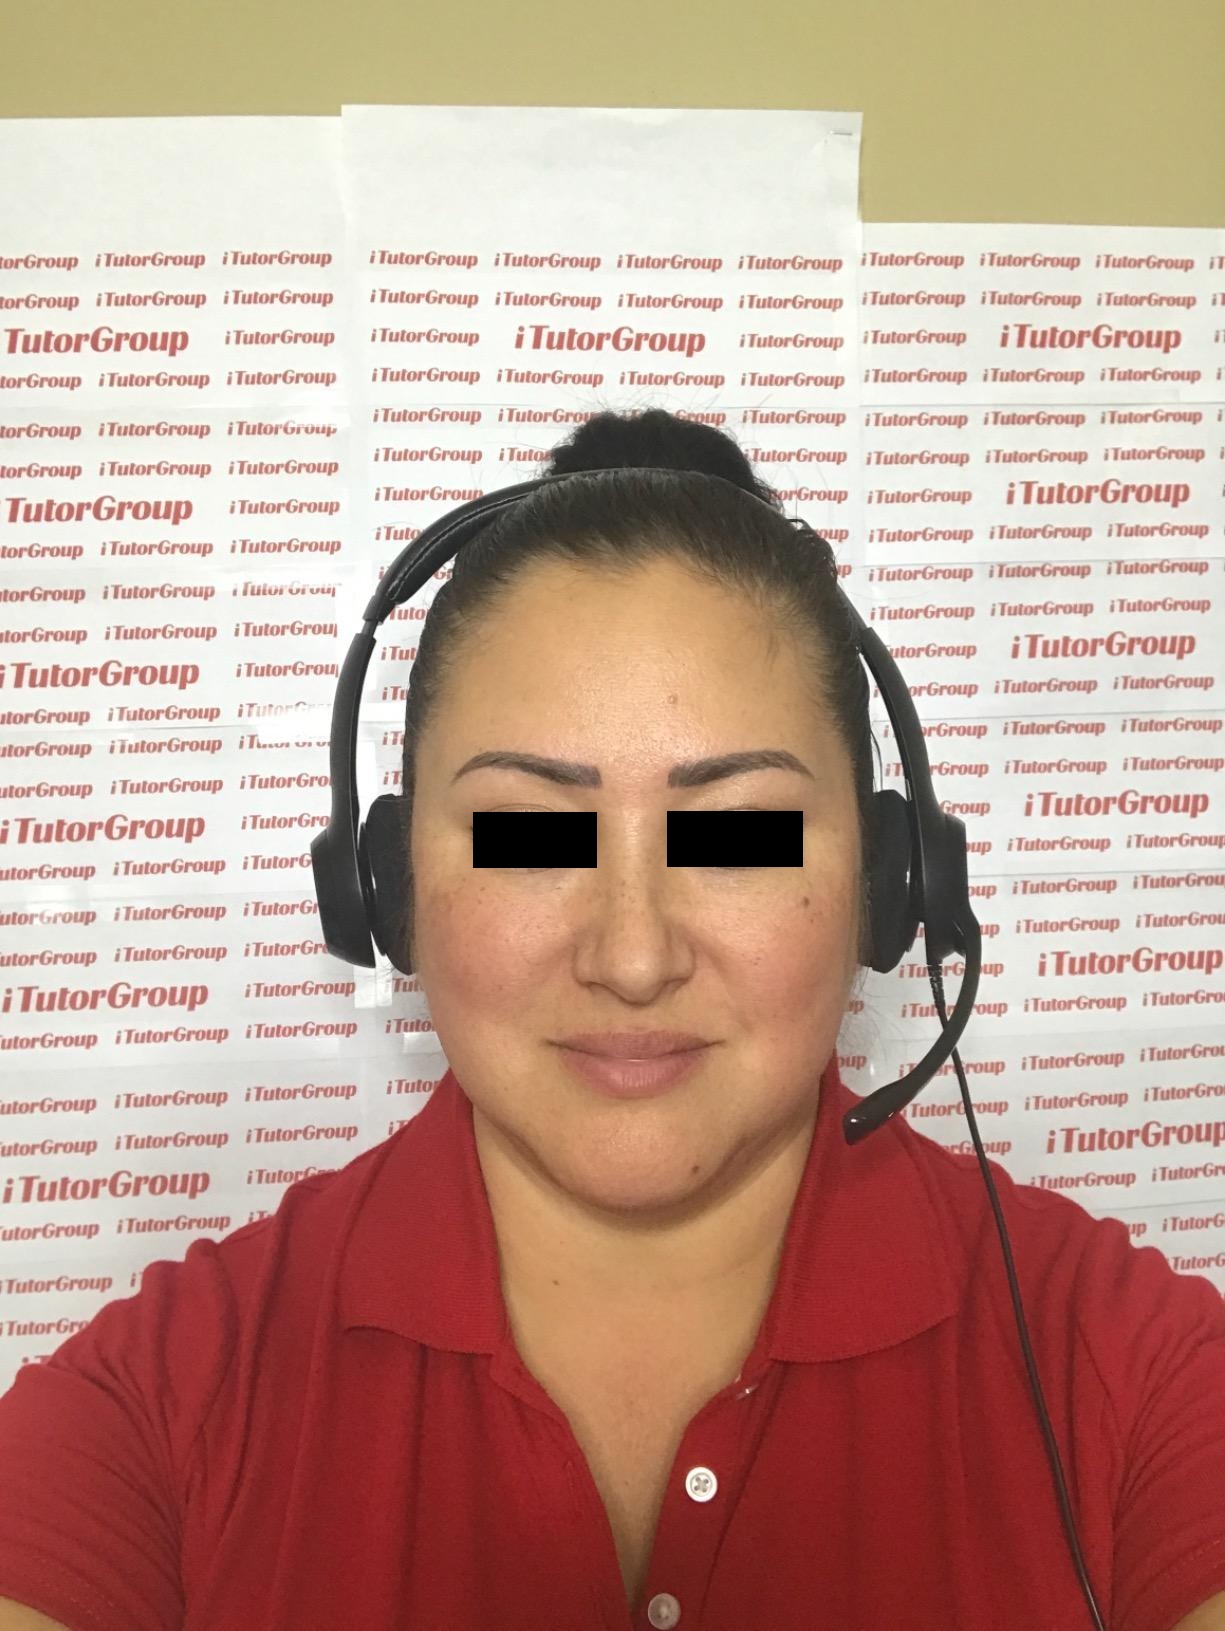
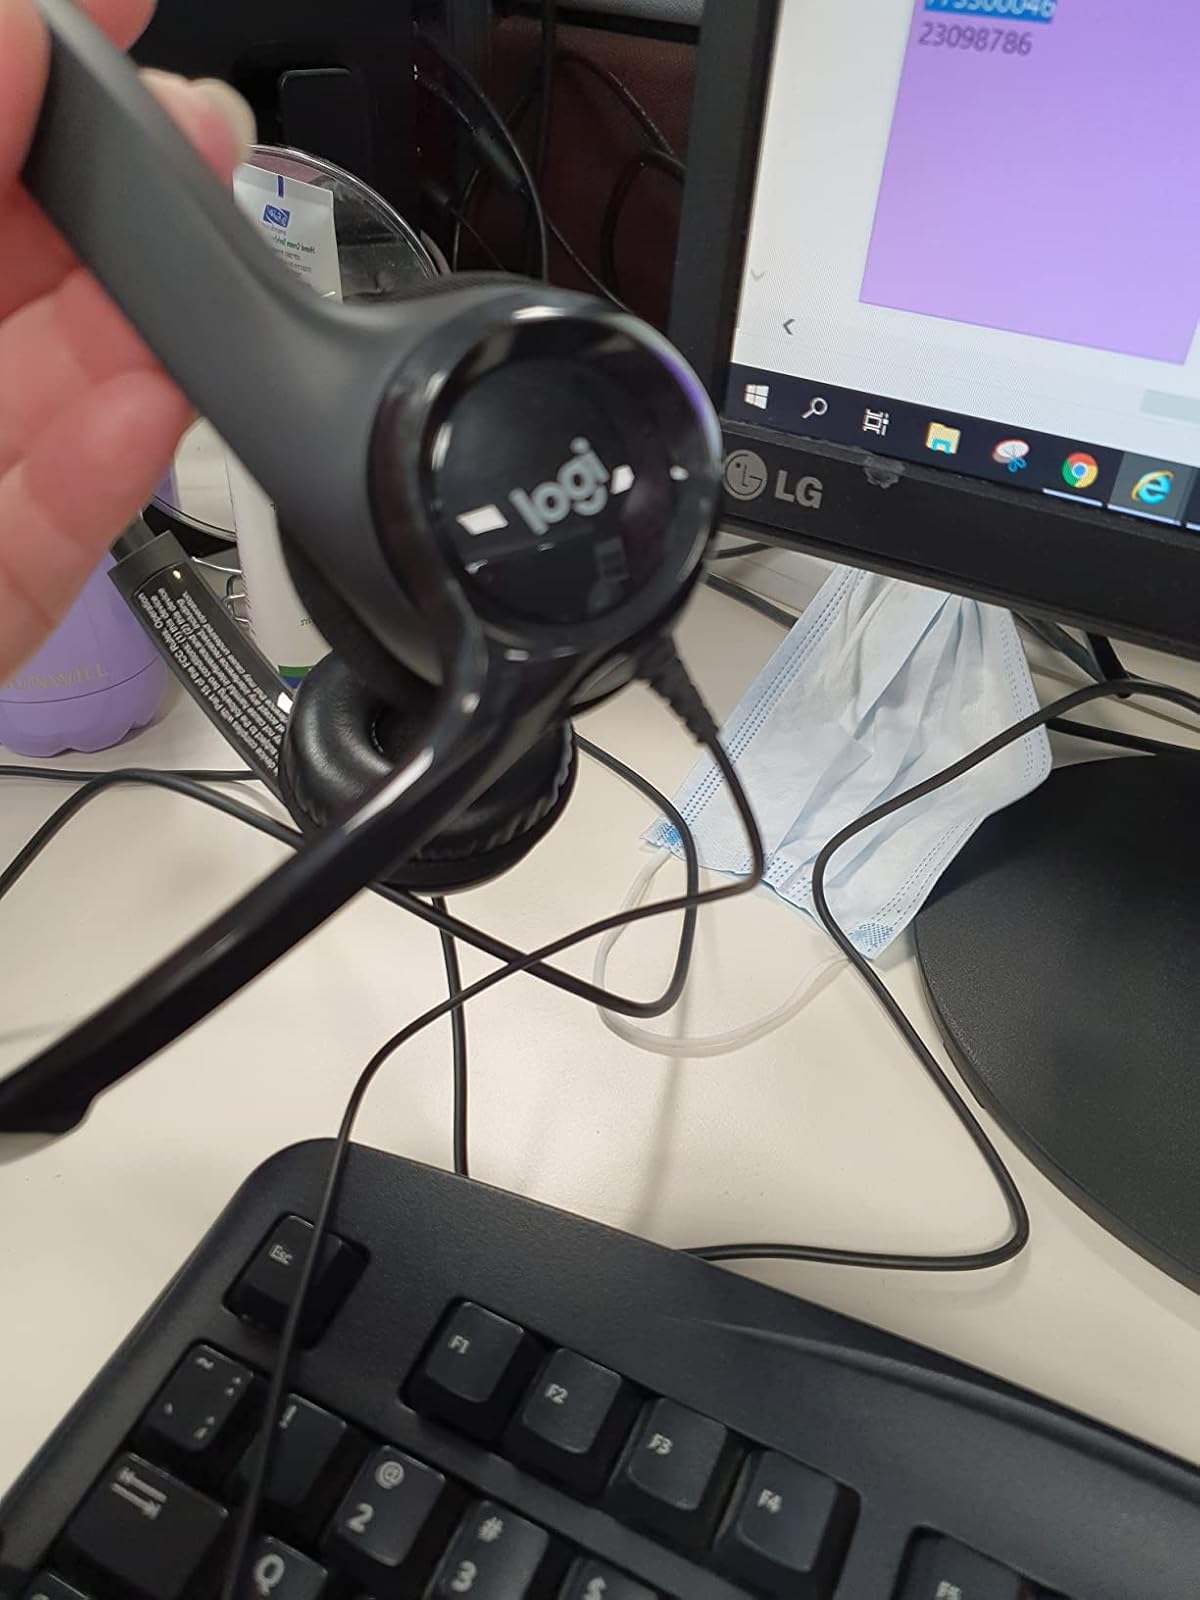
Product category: headphones
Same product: yes